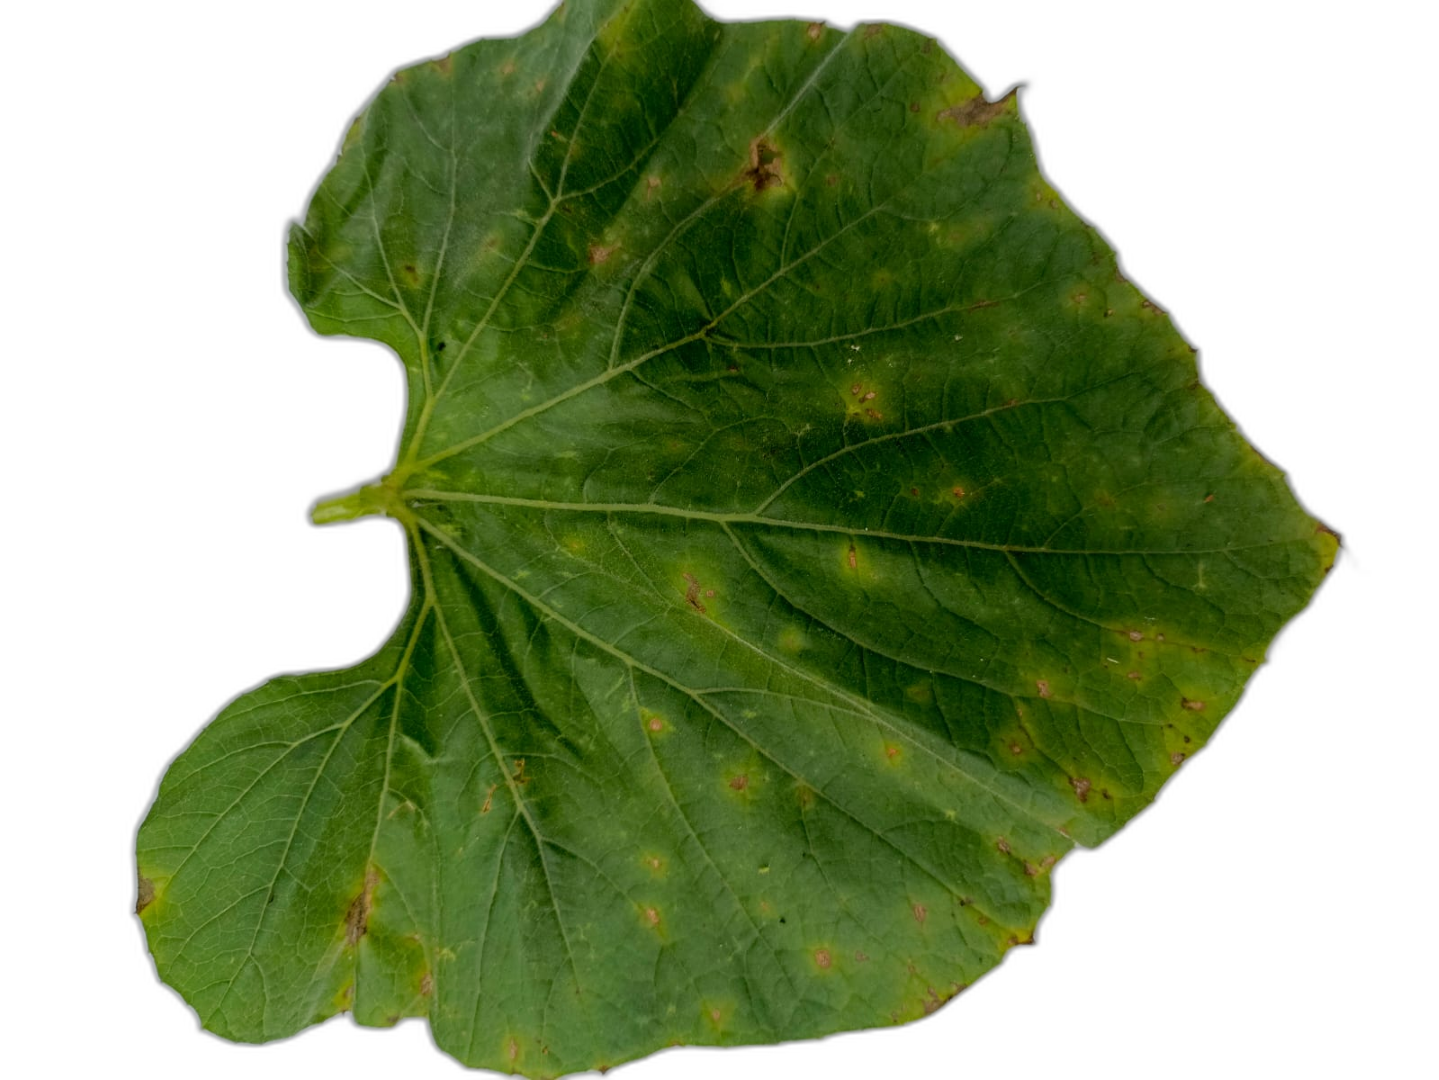
Crop: Bottle Gourd
Label: Alternaria_Leaf_Blight